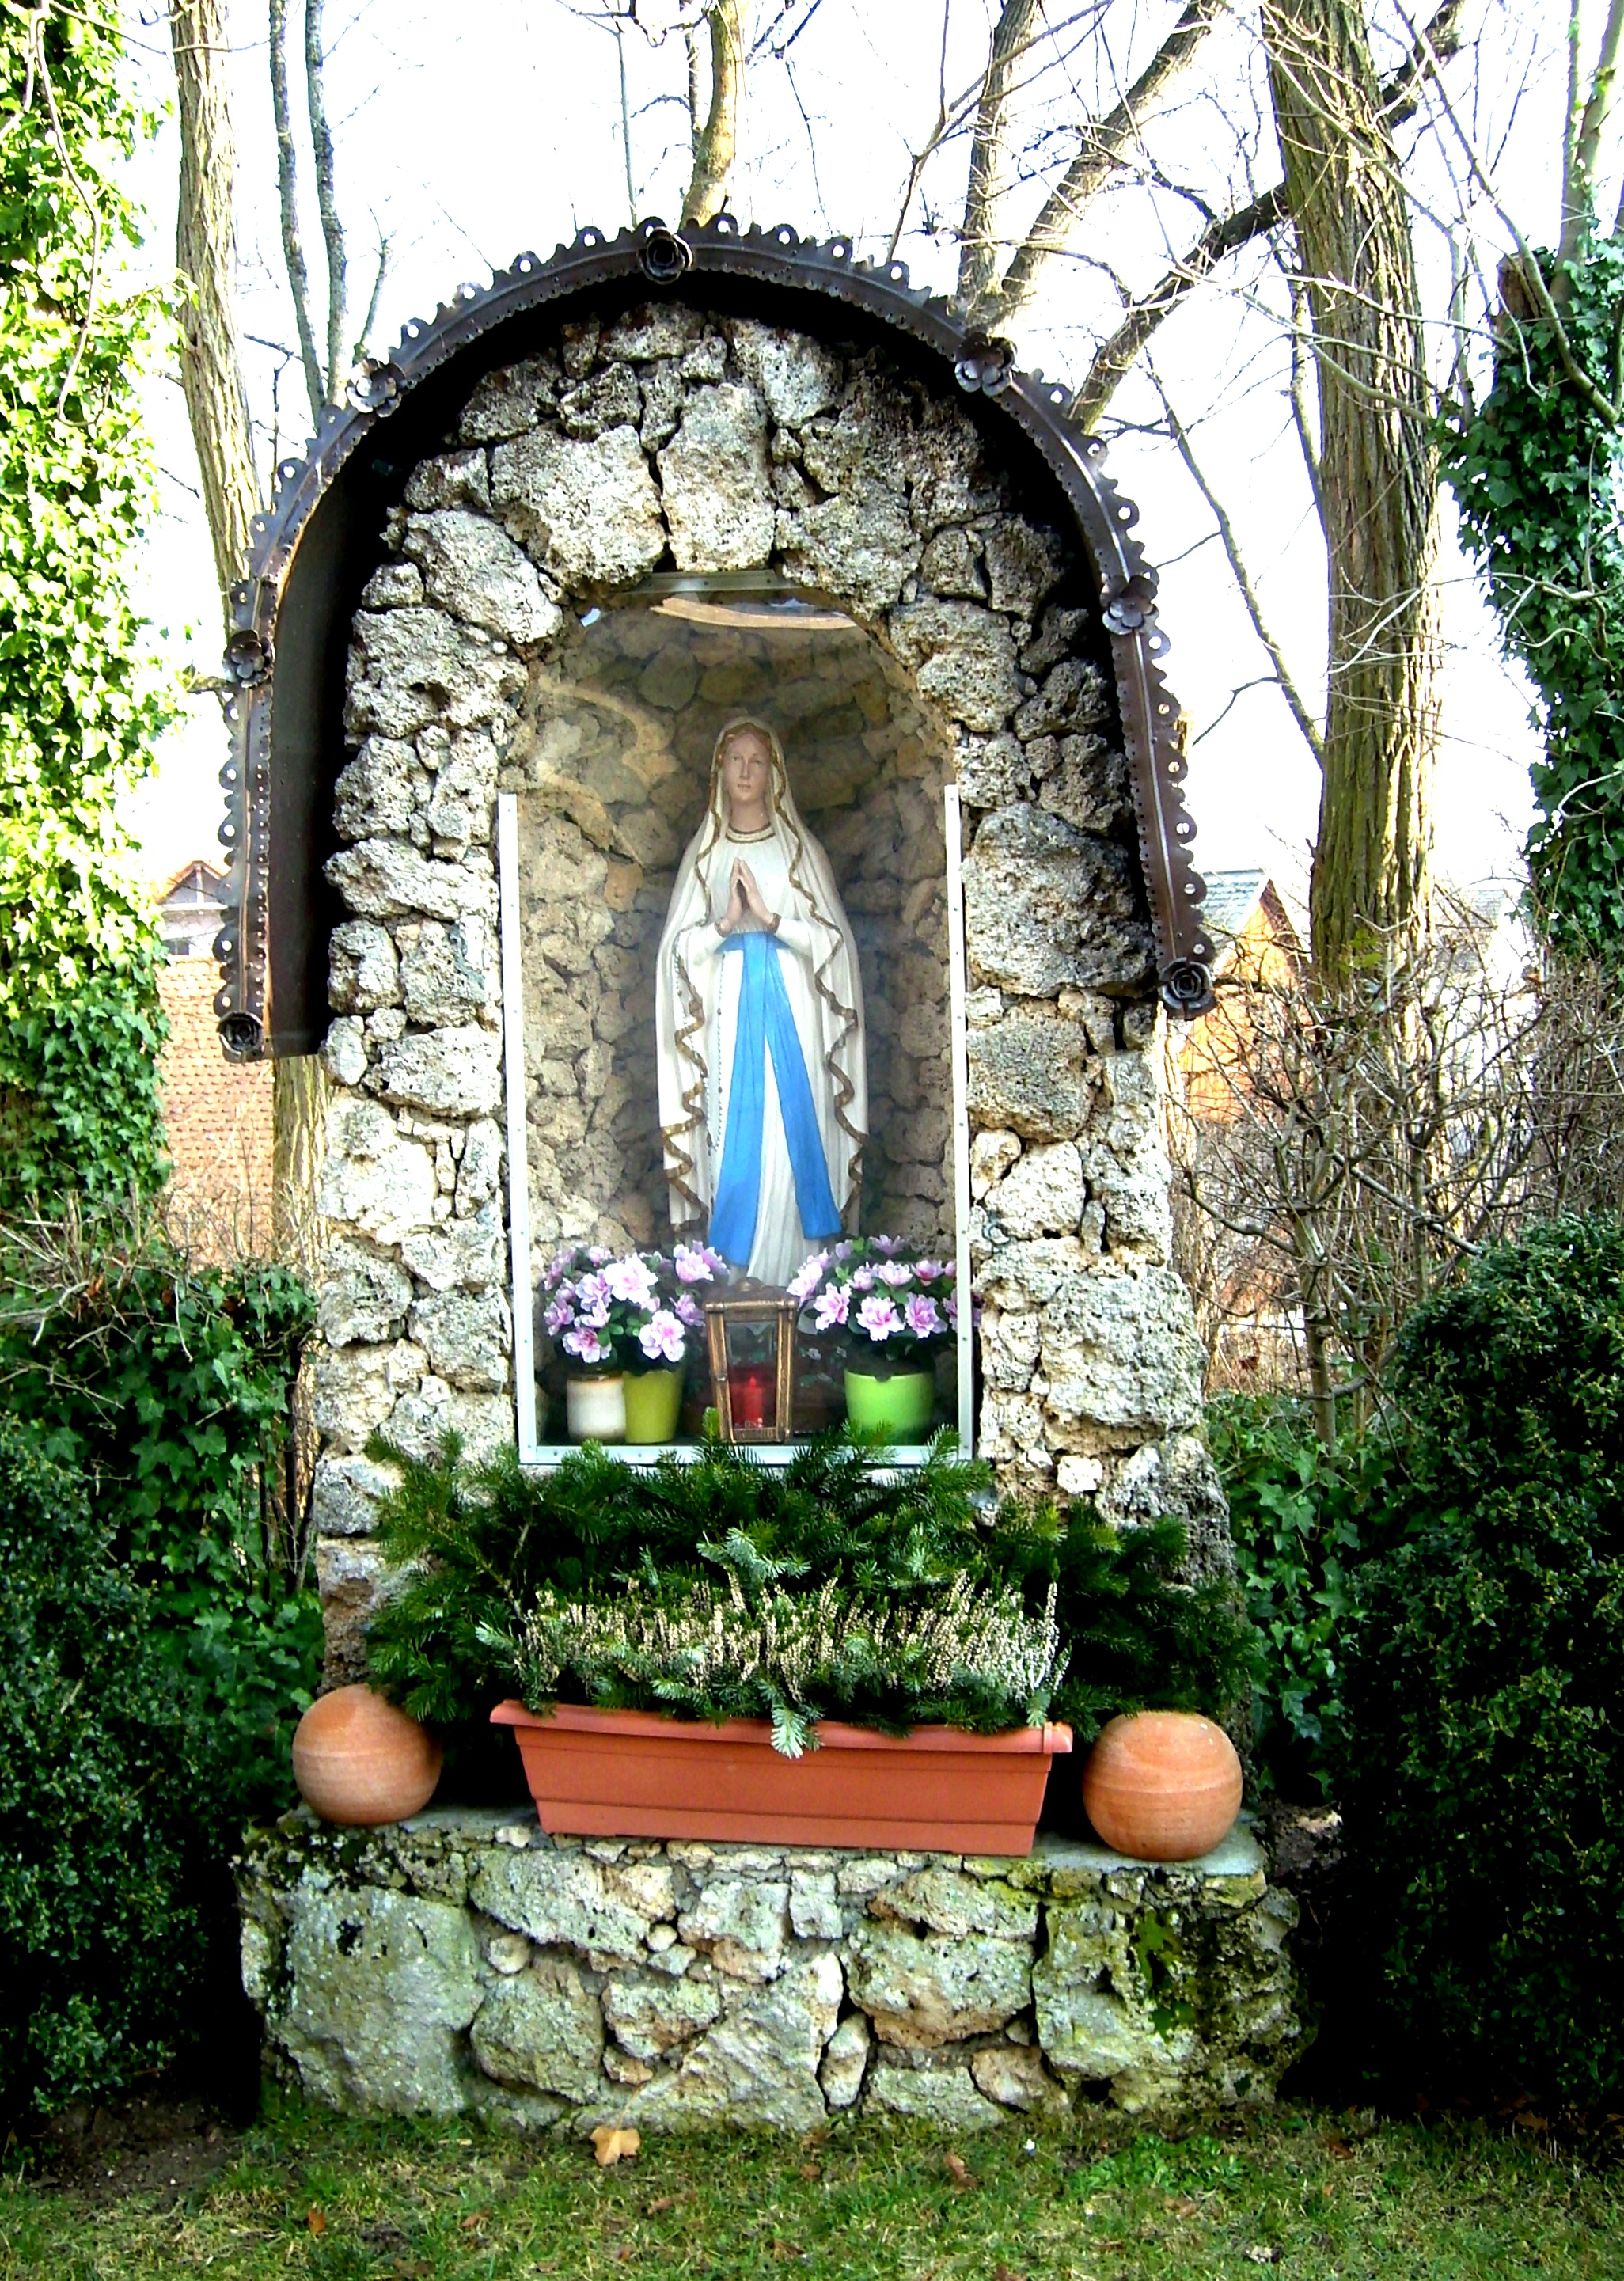
statue, arch, chapel, garden, figure, shrine, maria, christianity, bavaria, madonna, mother of god, holy maria, hausen, man made object